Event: Nepal Earthquake
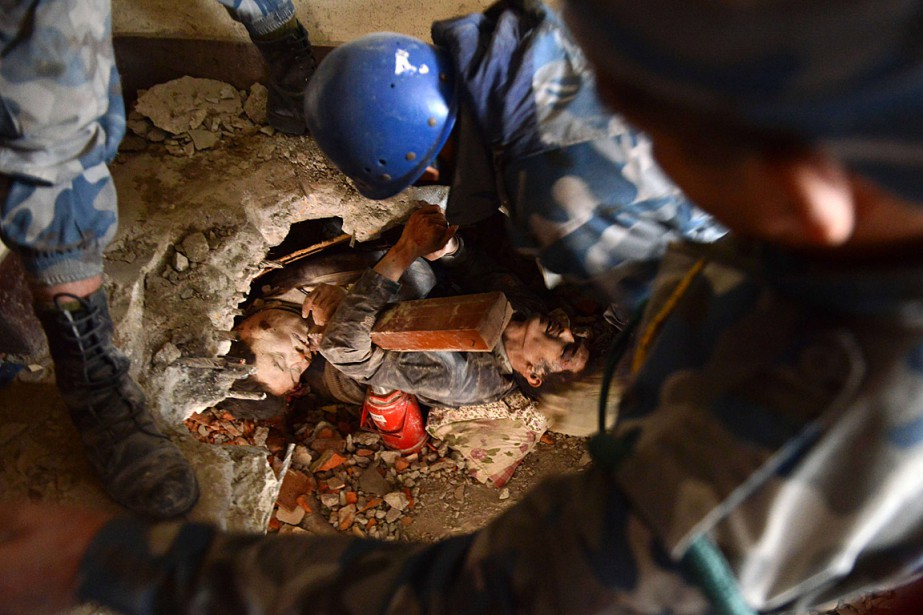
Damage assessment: damage